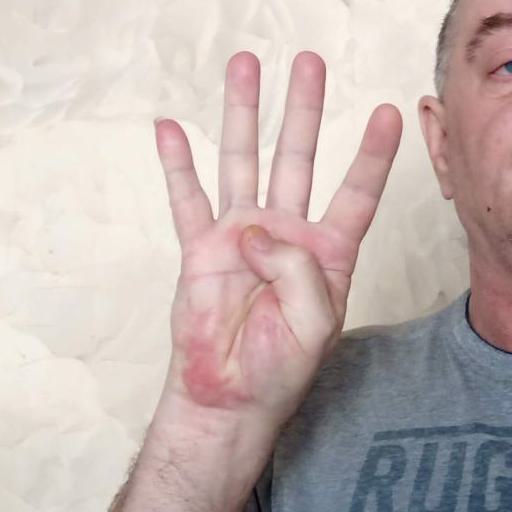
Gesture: four